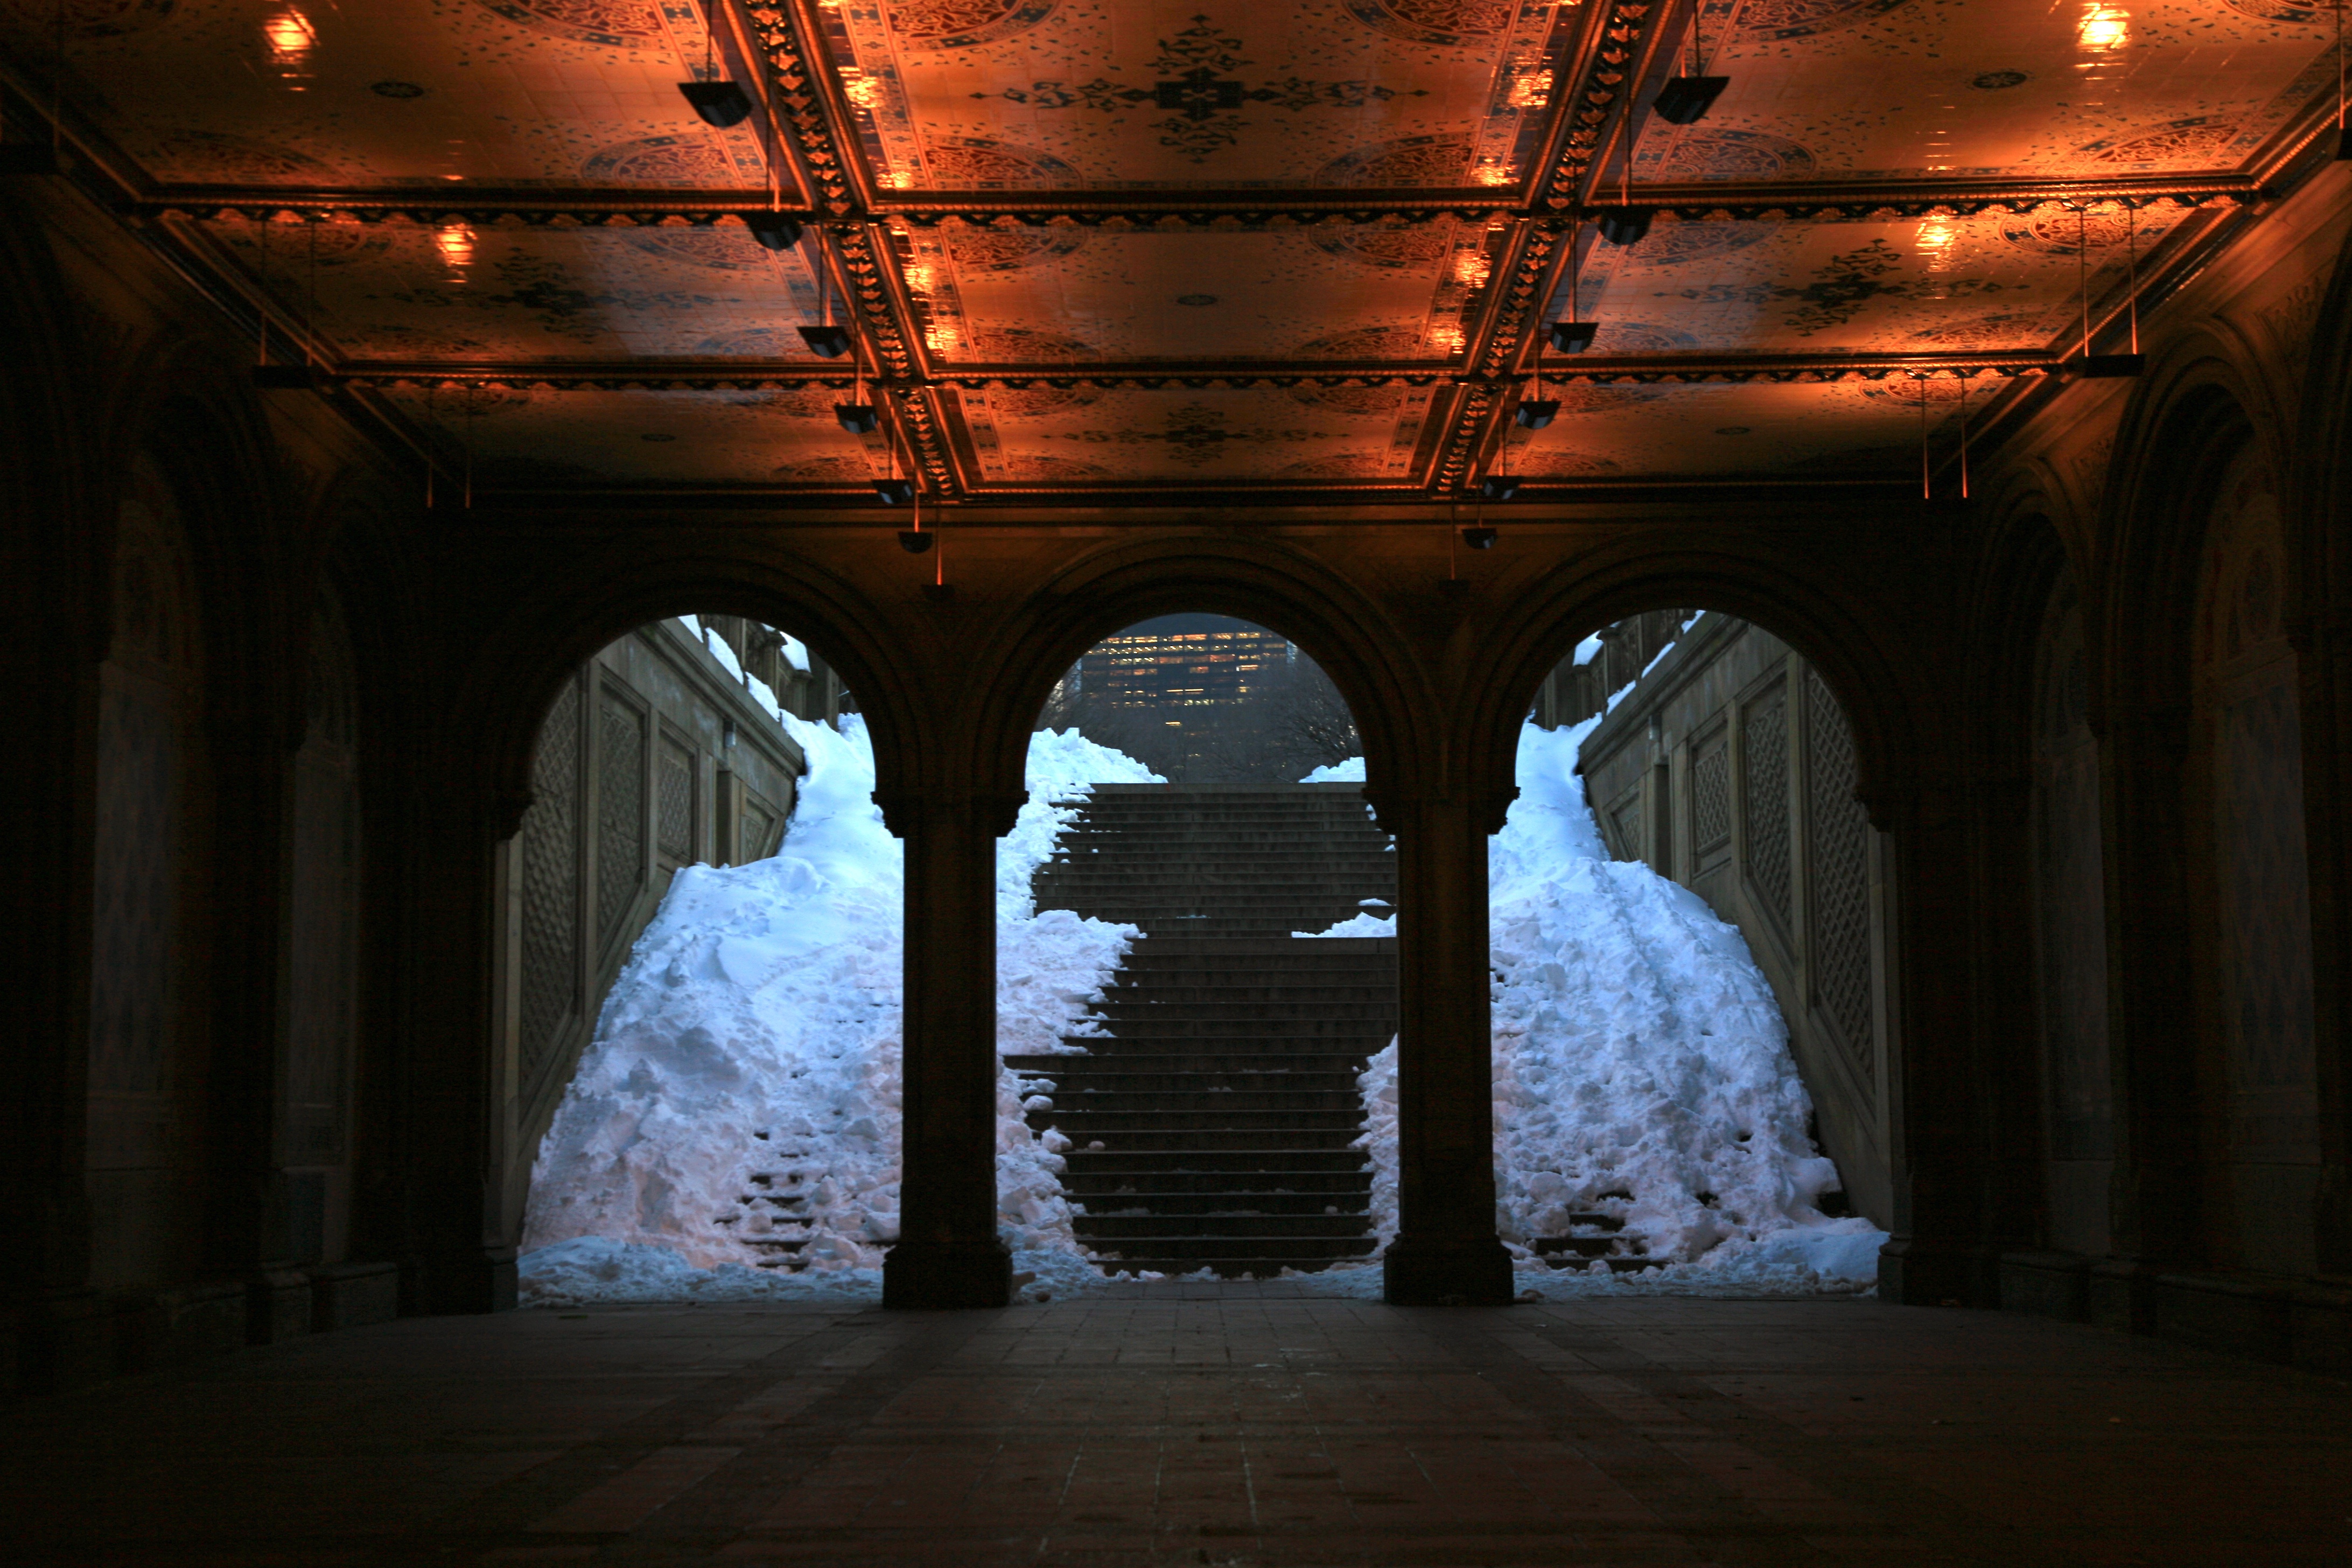
snow, light, architecture, night, manhattan, arch, nyc, park, darkness, neige, newyork, newyorkcity, symmetry, ny, centralpark